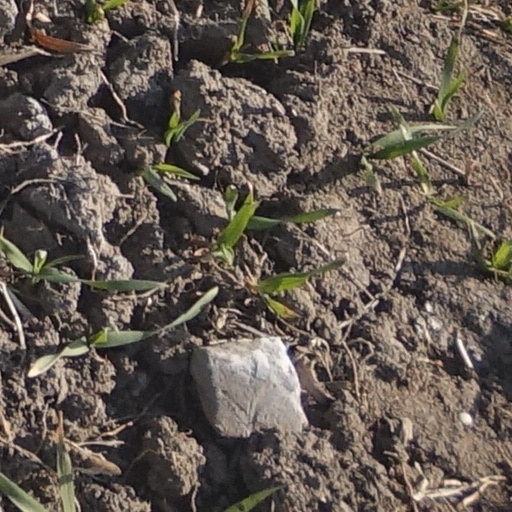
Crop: wheat